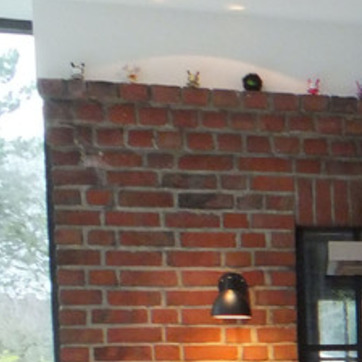
Material: brick